Describe the emotion expressed in this image:  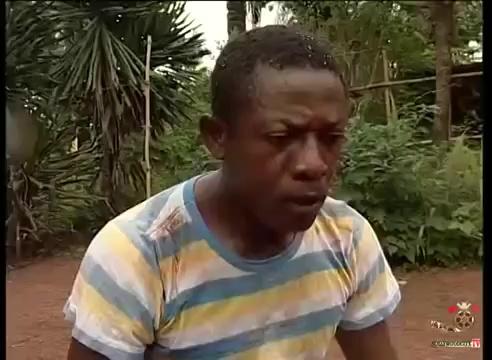
This person displays Pain, valence and arousal with low intensity.